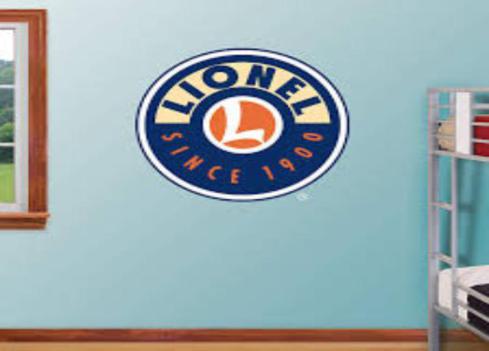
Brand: lionel
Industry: Others